NGC 5500

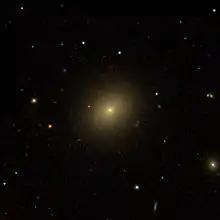
SDSS image of NGC 5500

NGC 5500 is an elliptical galaxy in the constellation of Boötes, registered in New General Catalogue (NGC).